Samuel Ready School

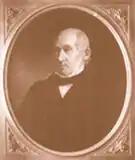
March 8, 1789 – November 28, 1871

Samuel Ready was born on March 8, 1789, in southeastern Baltimore County. In 1804 he was employed at a sail-making firm. In 1808 Ready traveled to Washington, D.C. and worked in a government navy yard. In 1812 Ready returned to Baltimore and served in the war. On August 28, 1814, he enlisted in the Sixth Regiment, Maryland Militia. On September 3, 1817, he was appointed Lieutenant of Captain Rawlings' Company in the Twenty-Seventh Regiment, Maryland Militia. Samuel Ready served on the board of elections, and as a business man in real estate and lumber.